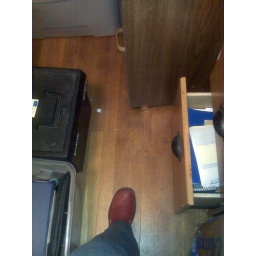
This is the most open floor space that has been visible in my office for months.